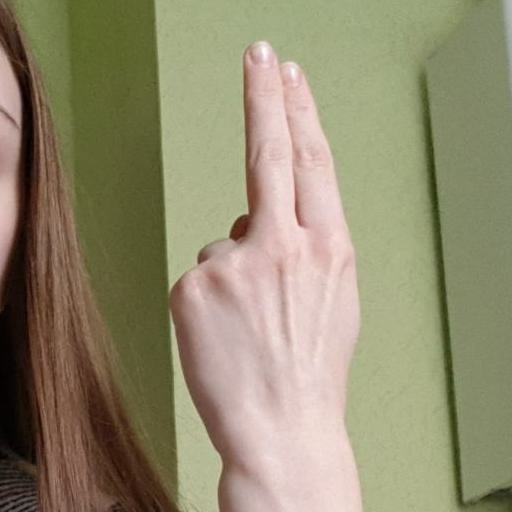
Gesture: two_up_inverted